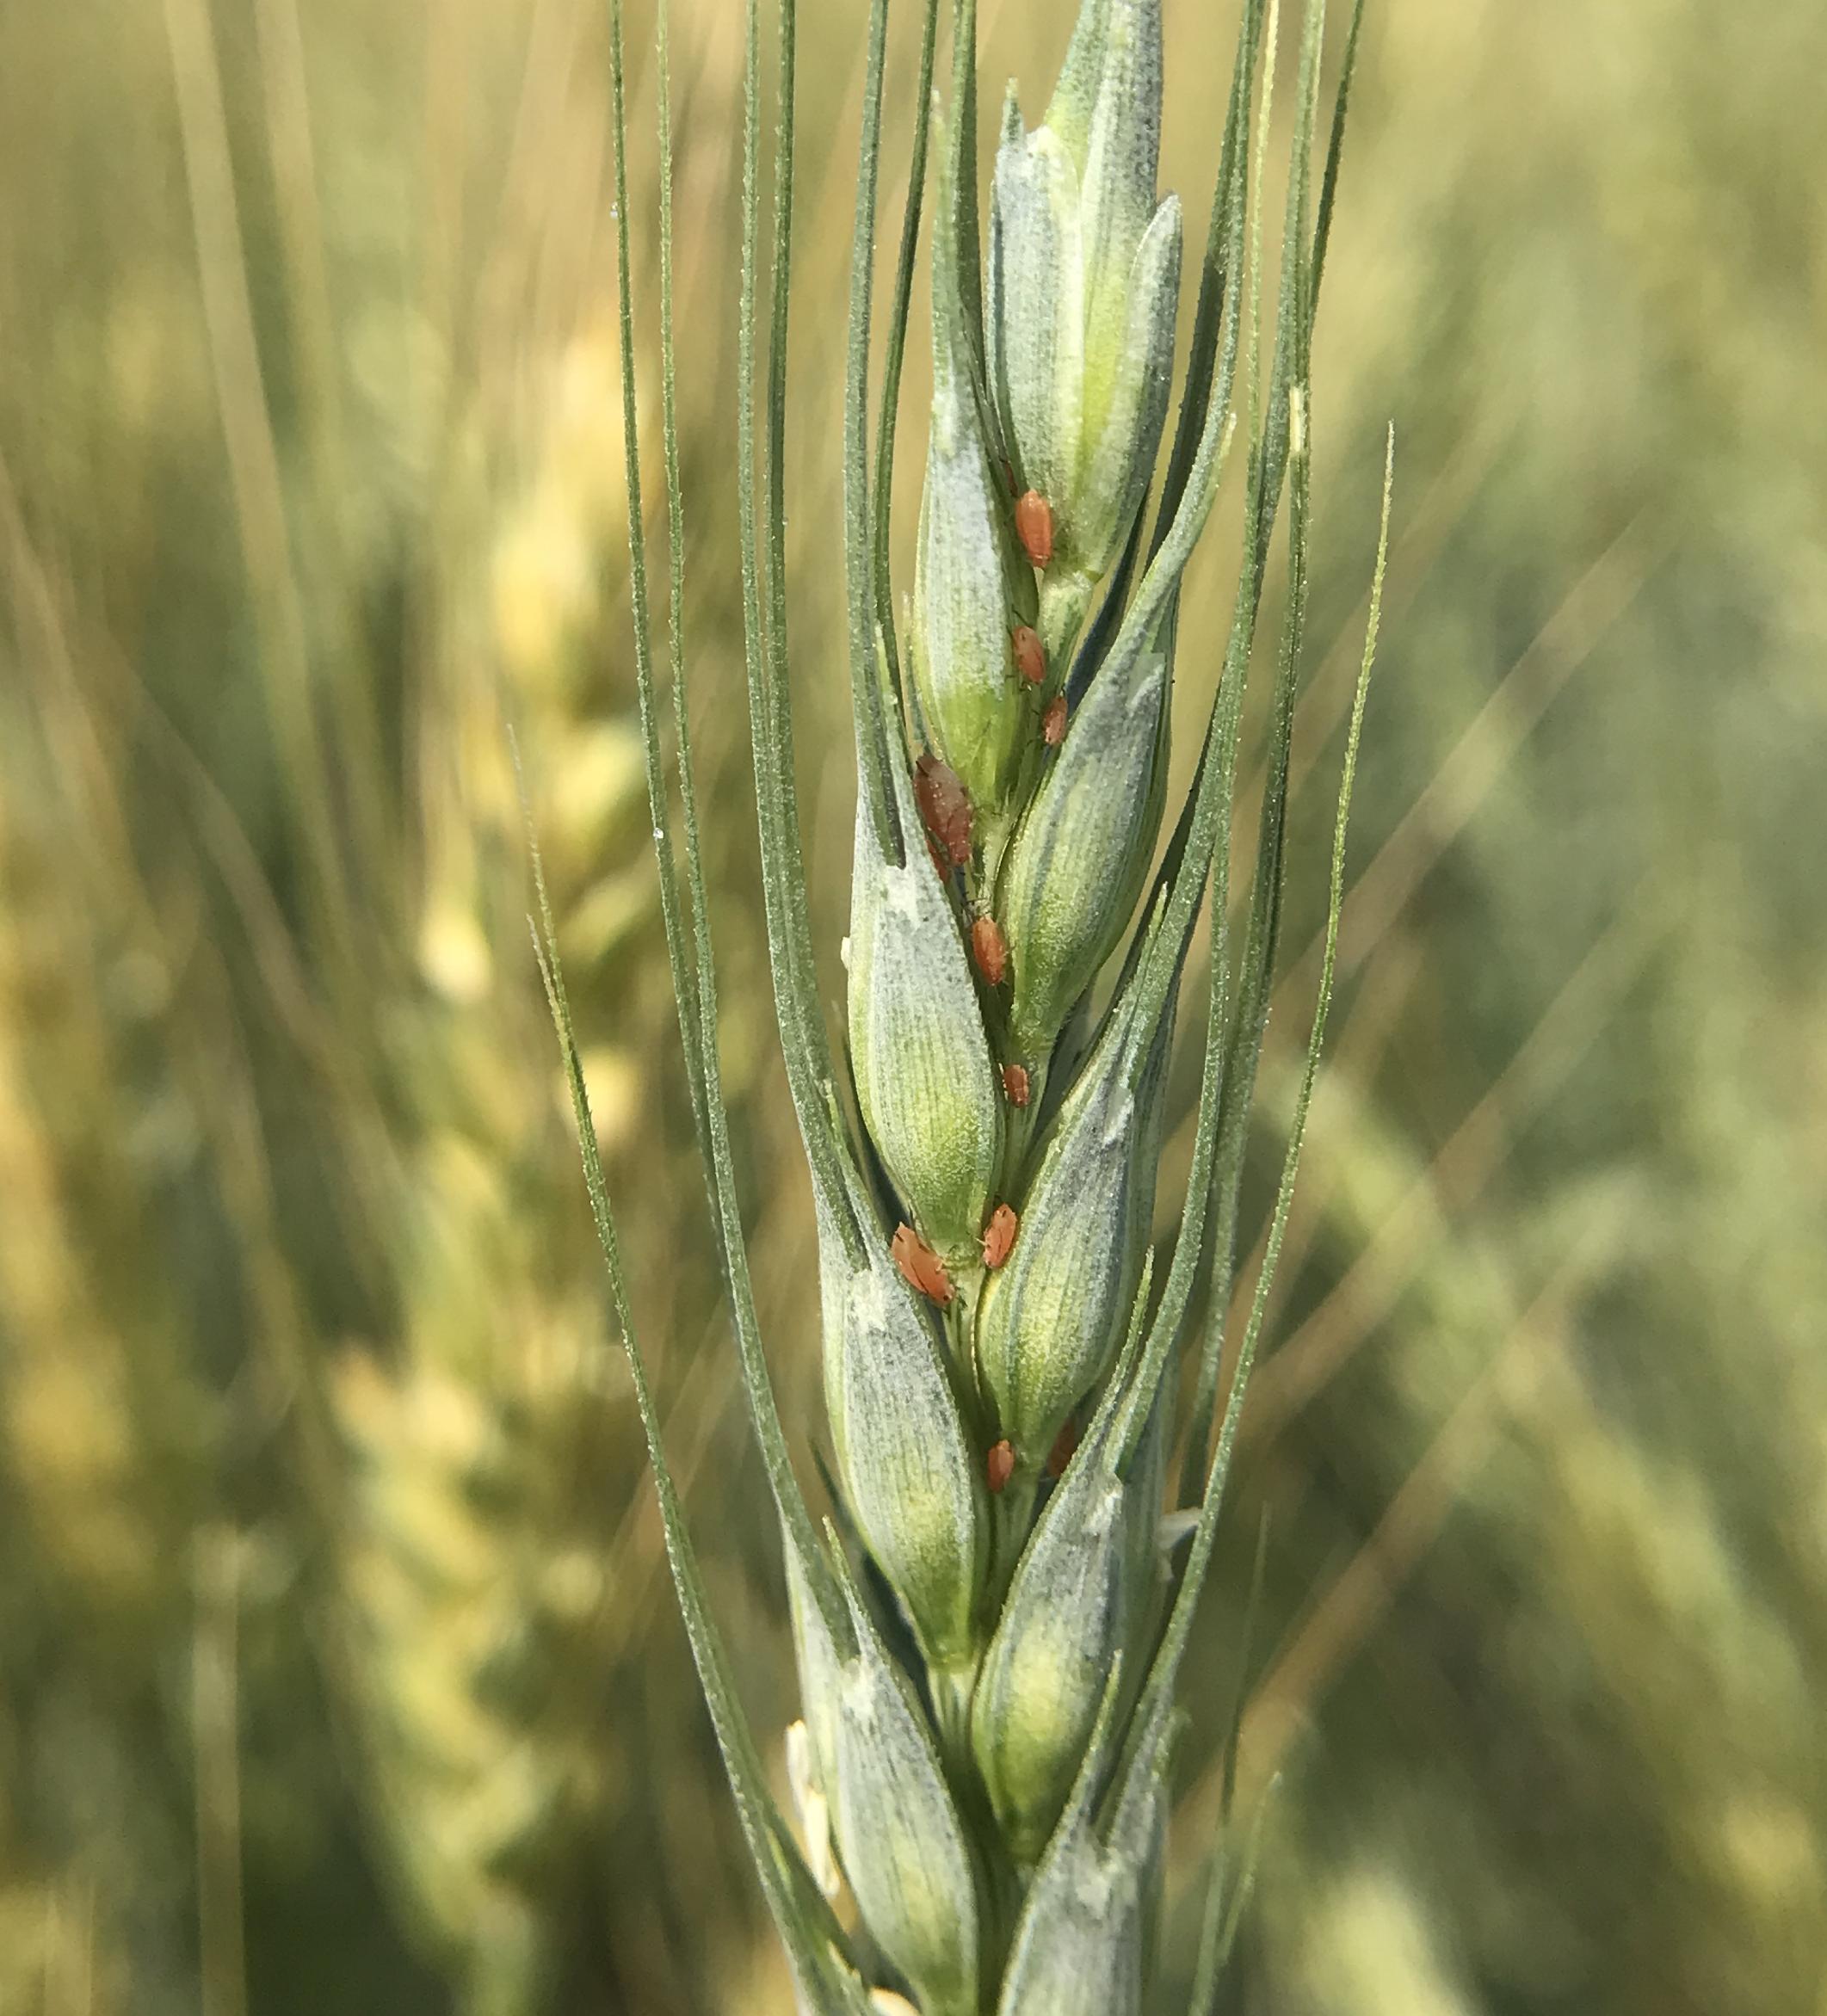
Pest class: english_grain_aphid